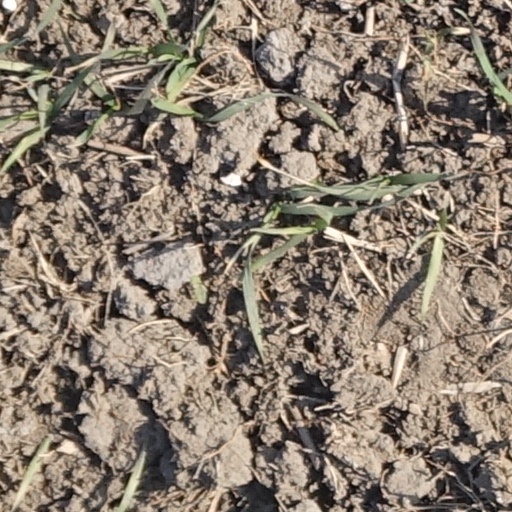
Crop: wheat